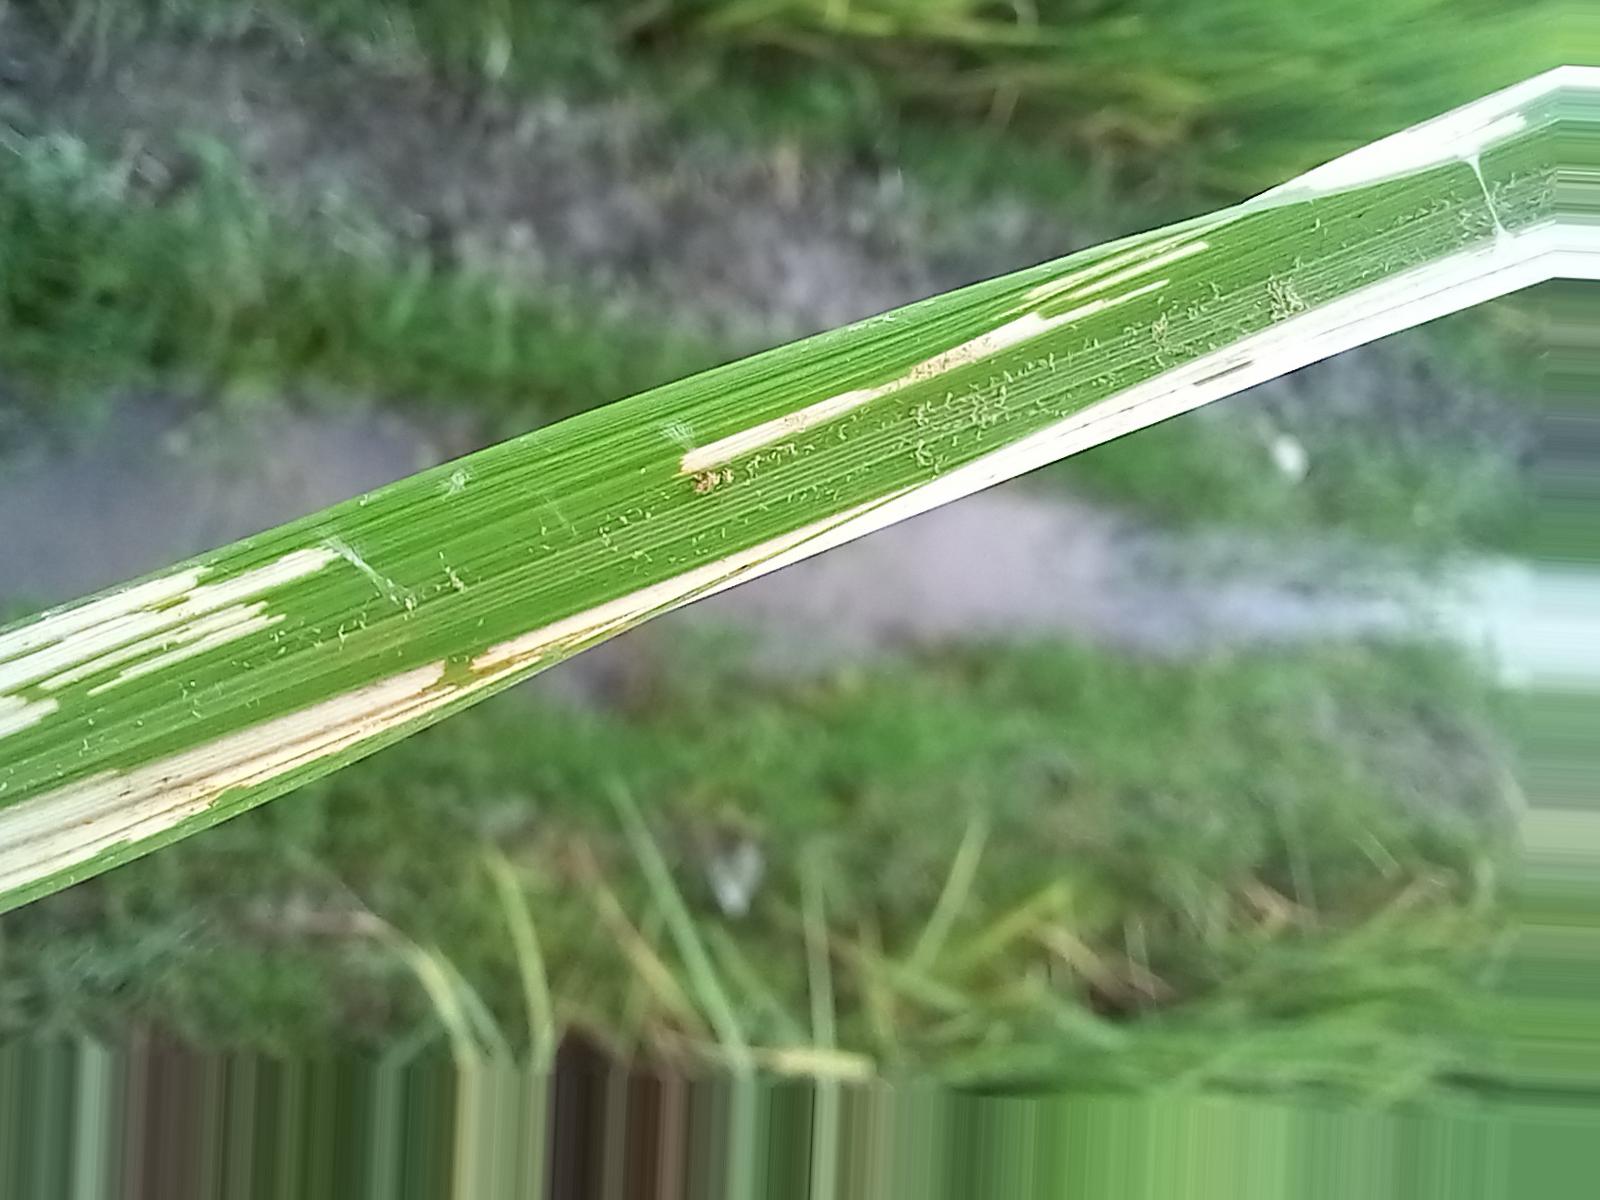
Nhãn: Sâu gai ( Hispa )